William Grover-Williams

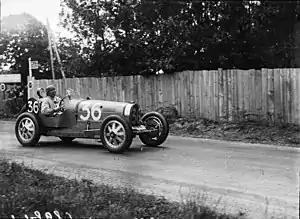
William Grover-Williams in 1929 Le Mans, Grand Prix A.C.F. driving Bugatti Type 35

By 1926, Grover-Williams had begun racing a Bugatti in races throughout France, using the alias, "W Williams", entering the "Grand Prix de Provence" at Miramas and the Monte Carlo Rally. In 1928, he won the French Grand Prix, repeating in 1929. That same year, driving a Bugatti 35B, painted in what would become known as "British racing green", he won the inaugural Monaco Grand Prix beating the heavily favoured Mercedes of the German driver, Rudolf Caracciola.